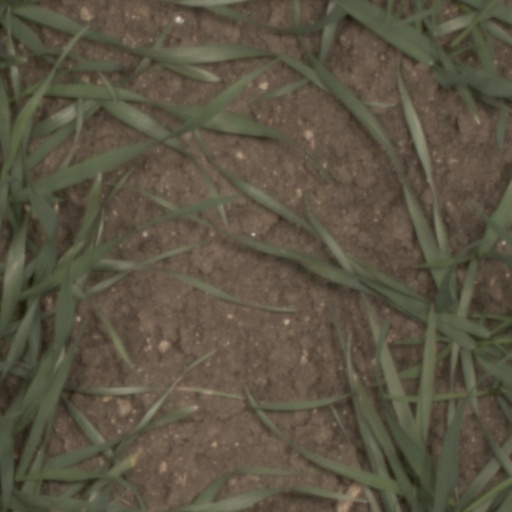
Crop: wheat